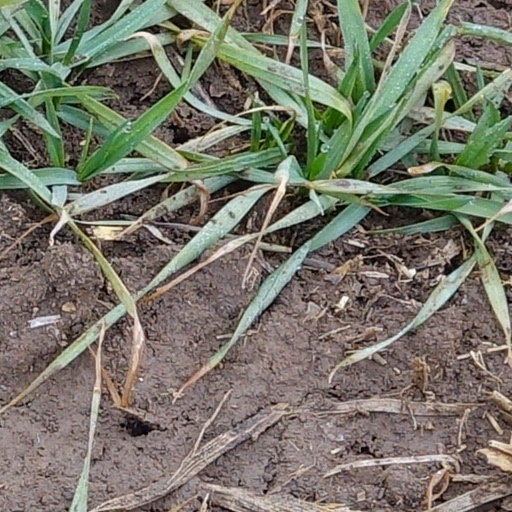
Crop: wheat